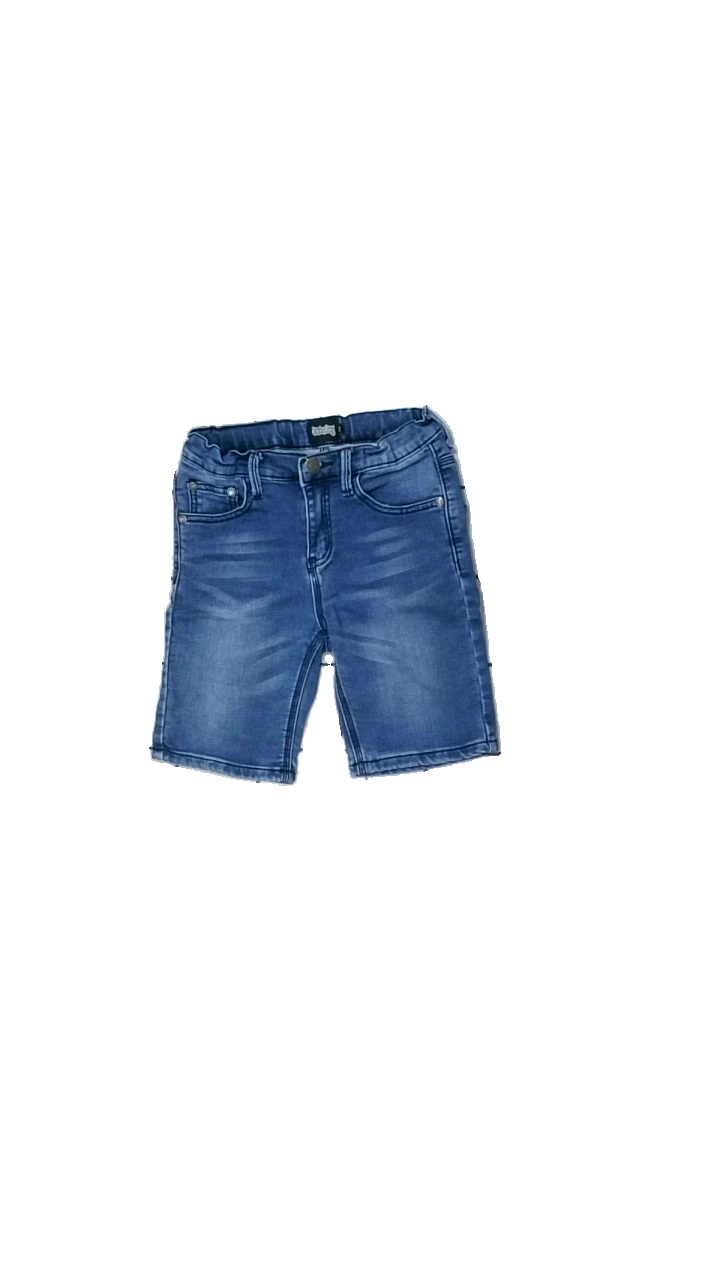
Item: Shorts (Children)
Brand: Denimday
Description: blå jeans shorts
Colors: Blue
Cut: Regular
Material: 60% cotton 40% viscose
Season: Summer
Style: Denim
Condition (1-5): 5
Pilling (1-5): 5
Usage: Reuse
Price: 50-100